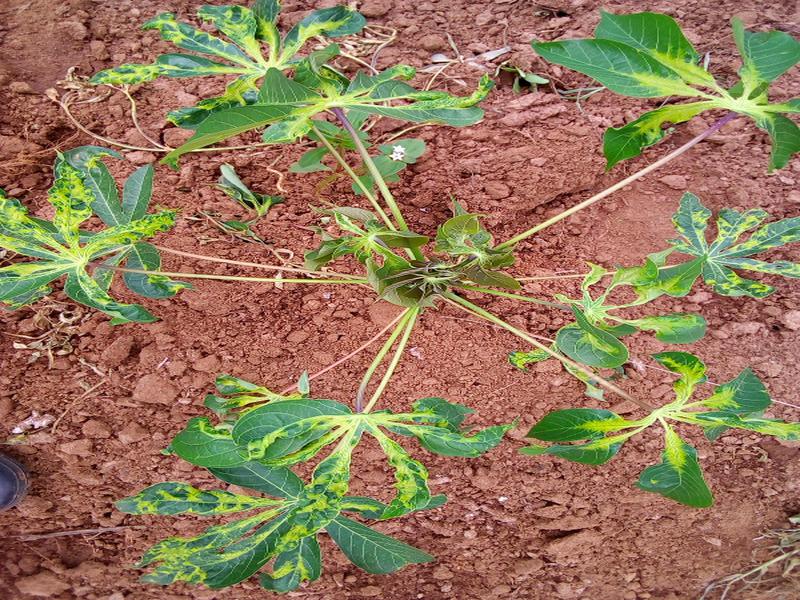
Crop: cassava
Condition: mosaic_disease